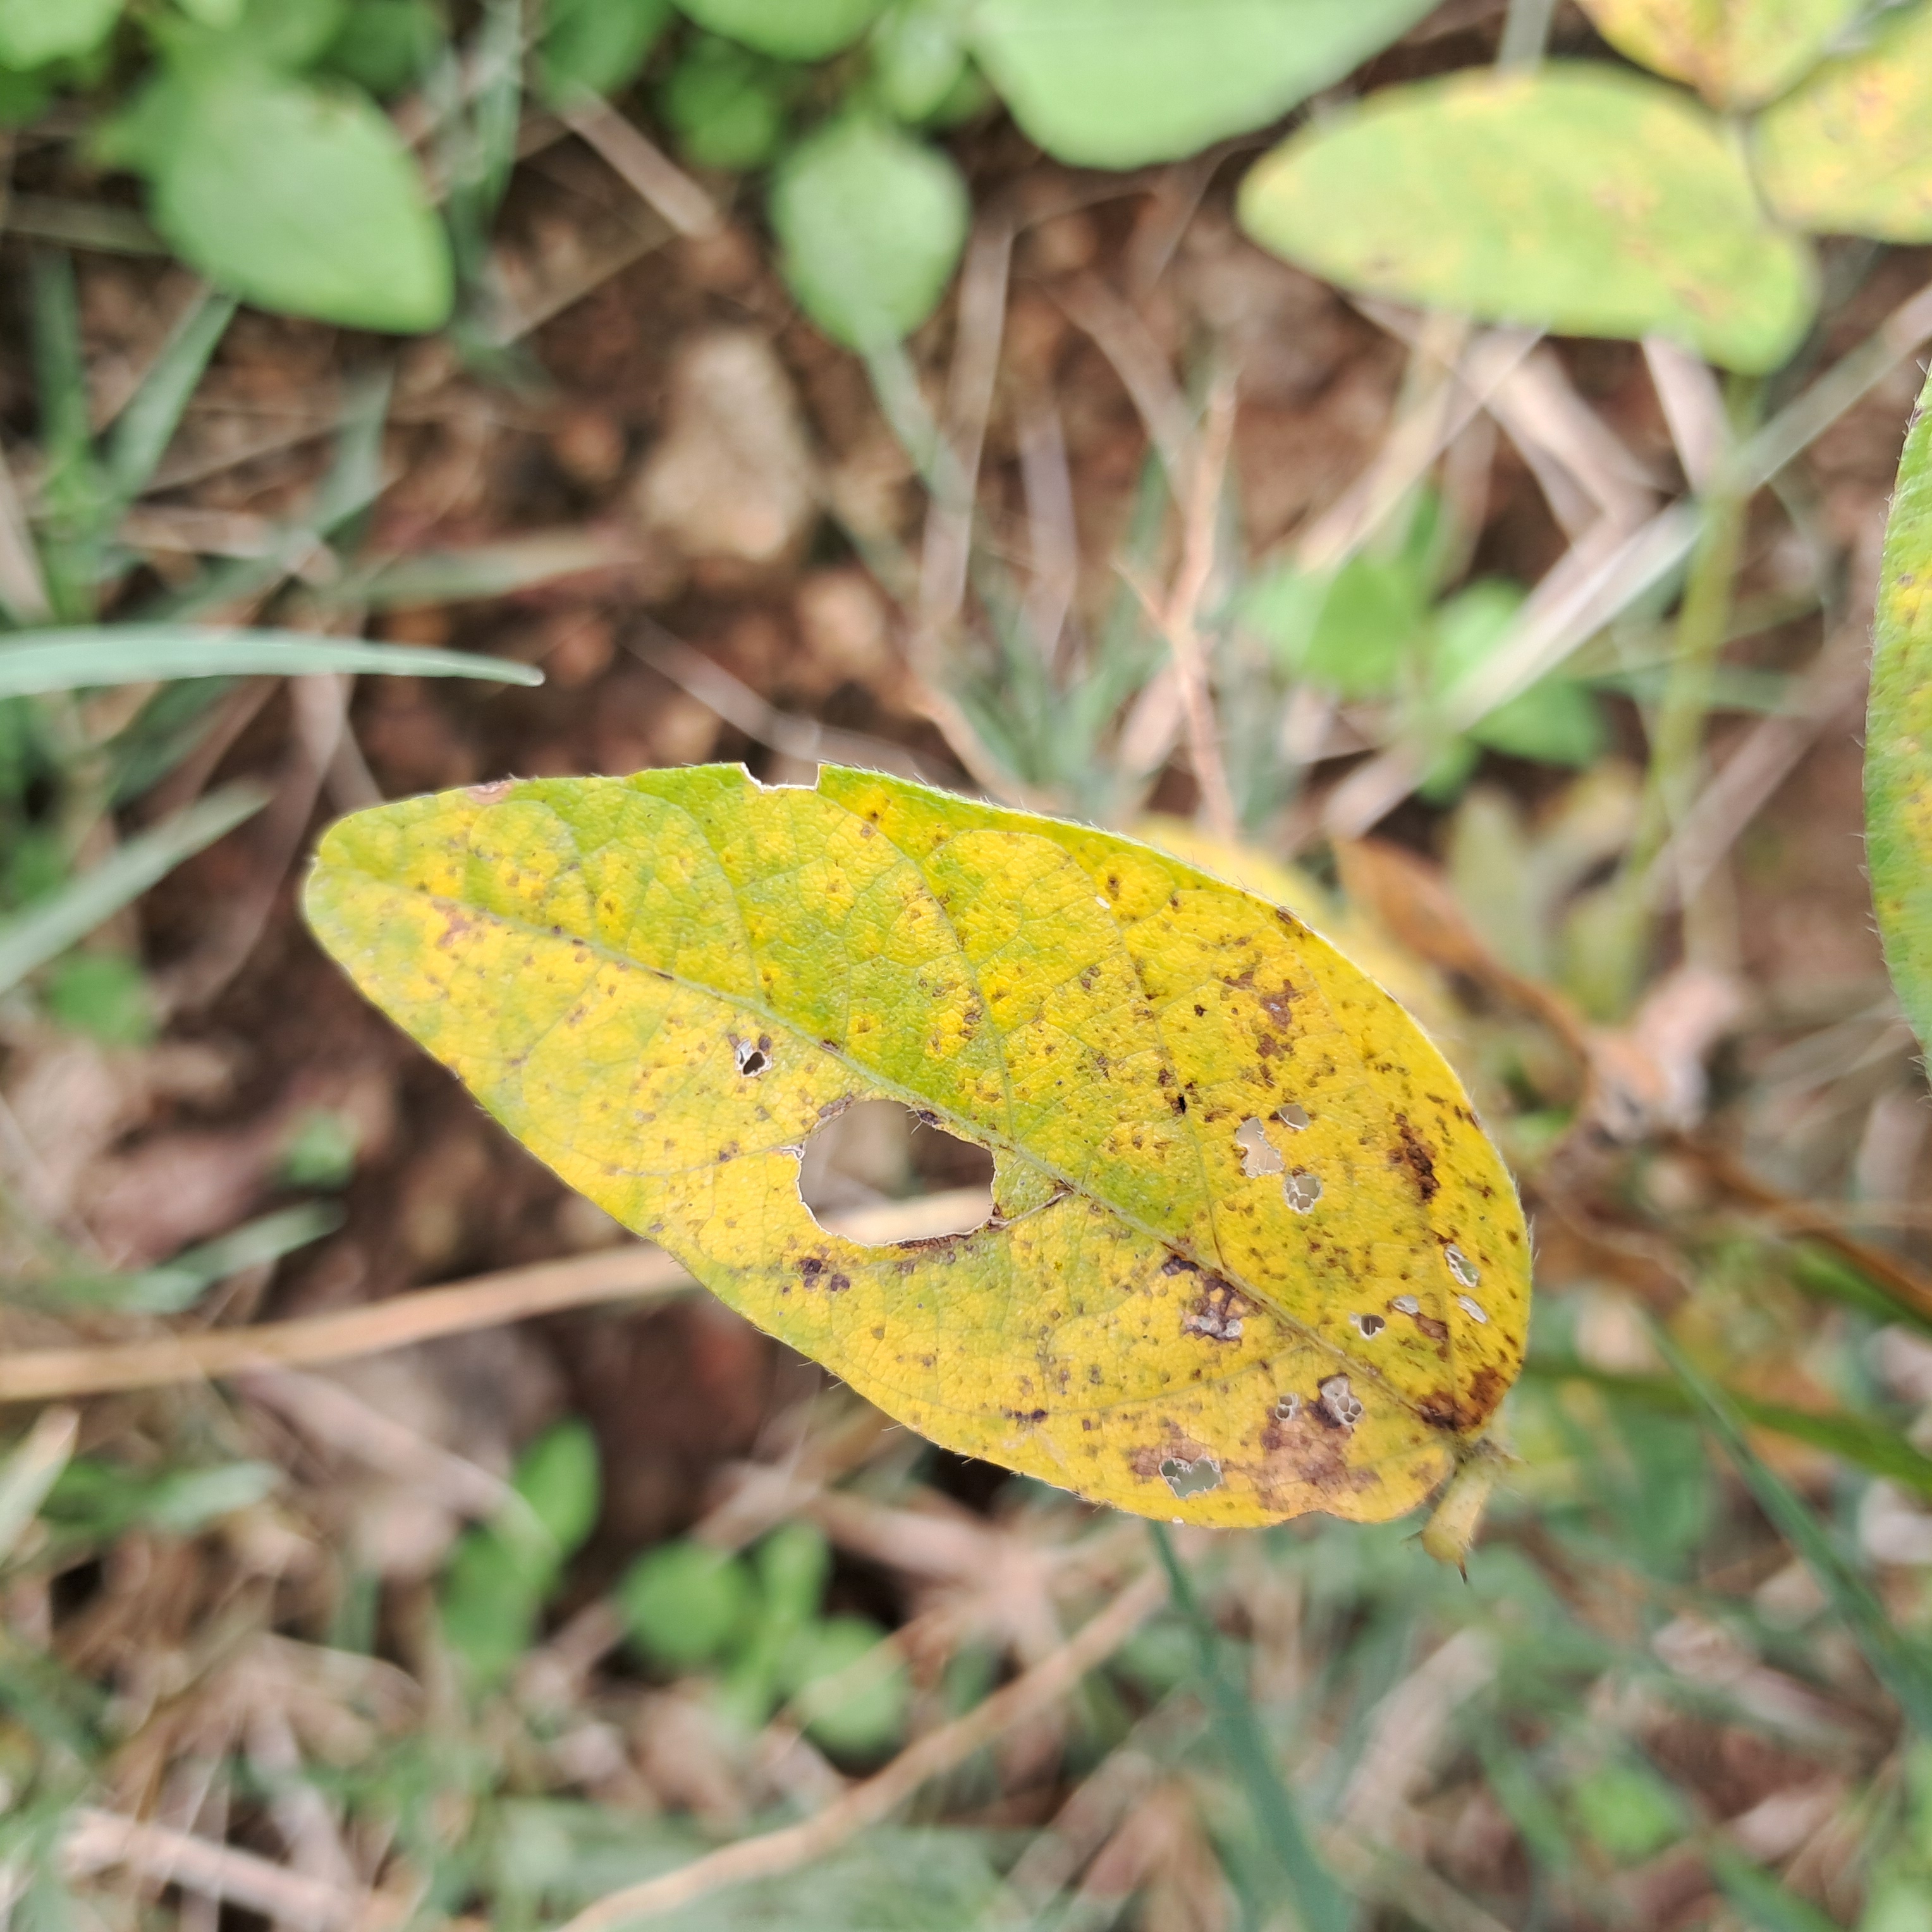
Label: Rust